Sport in Scotland

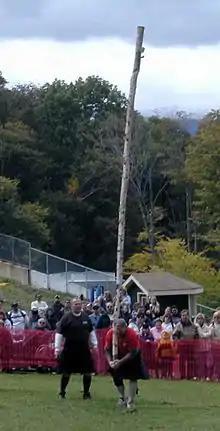
Caber toss, a distinctive Scottish athletic event

The Scottish Highlands are one of the few parts of the United Kingdom to have a number of ski resorts.